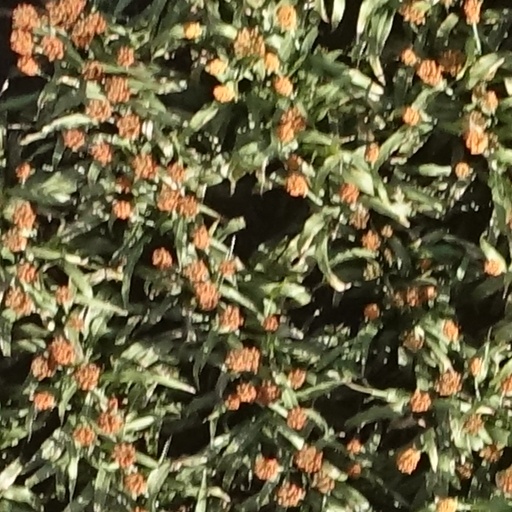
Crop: sorghum